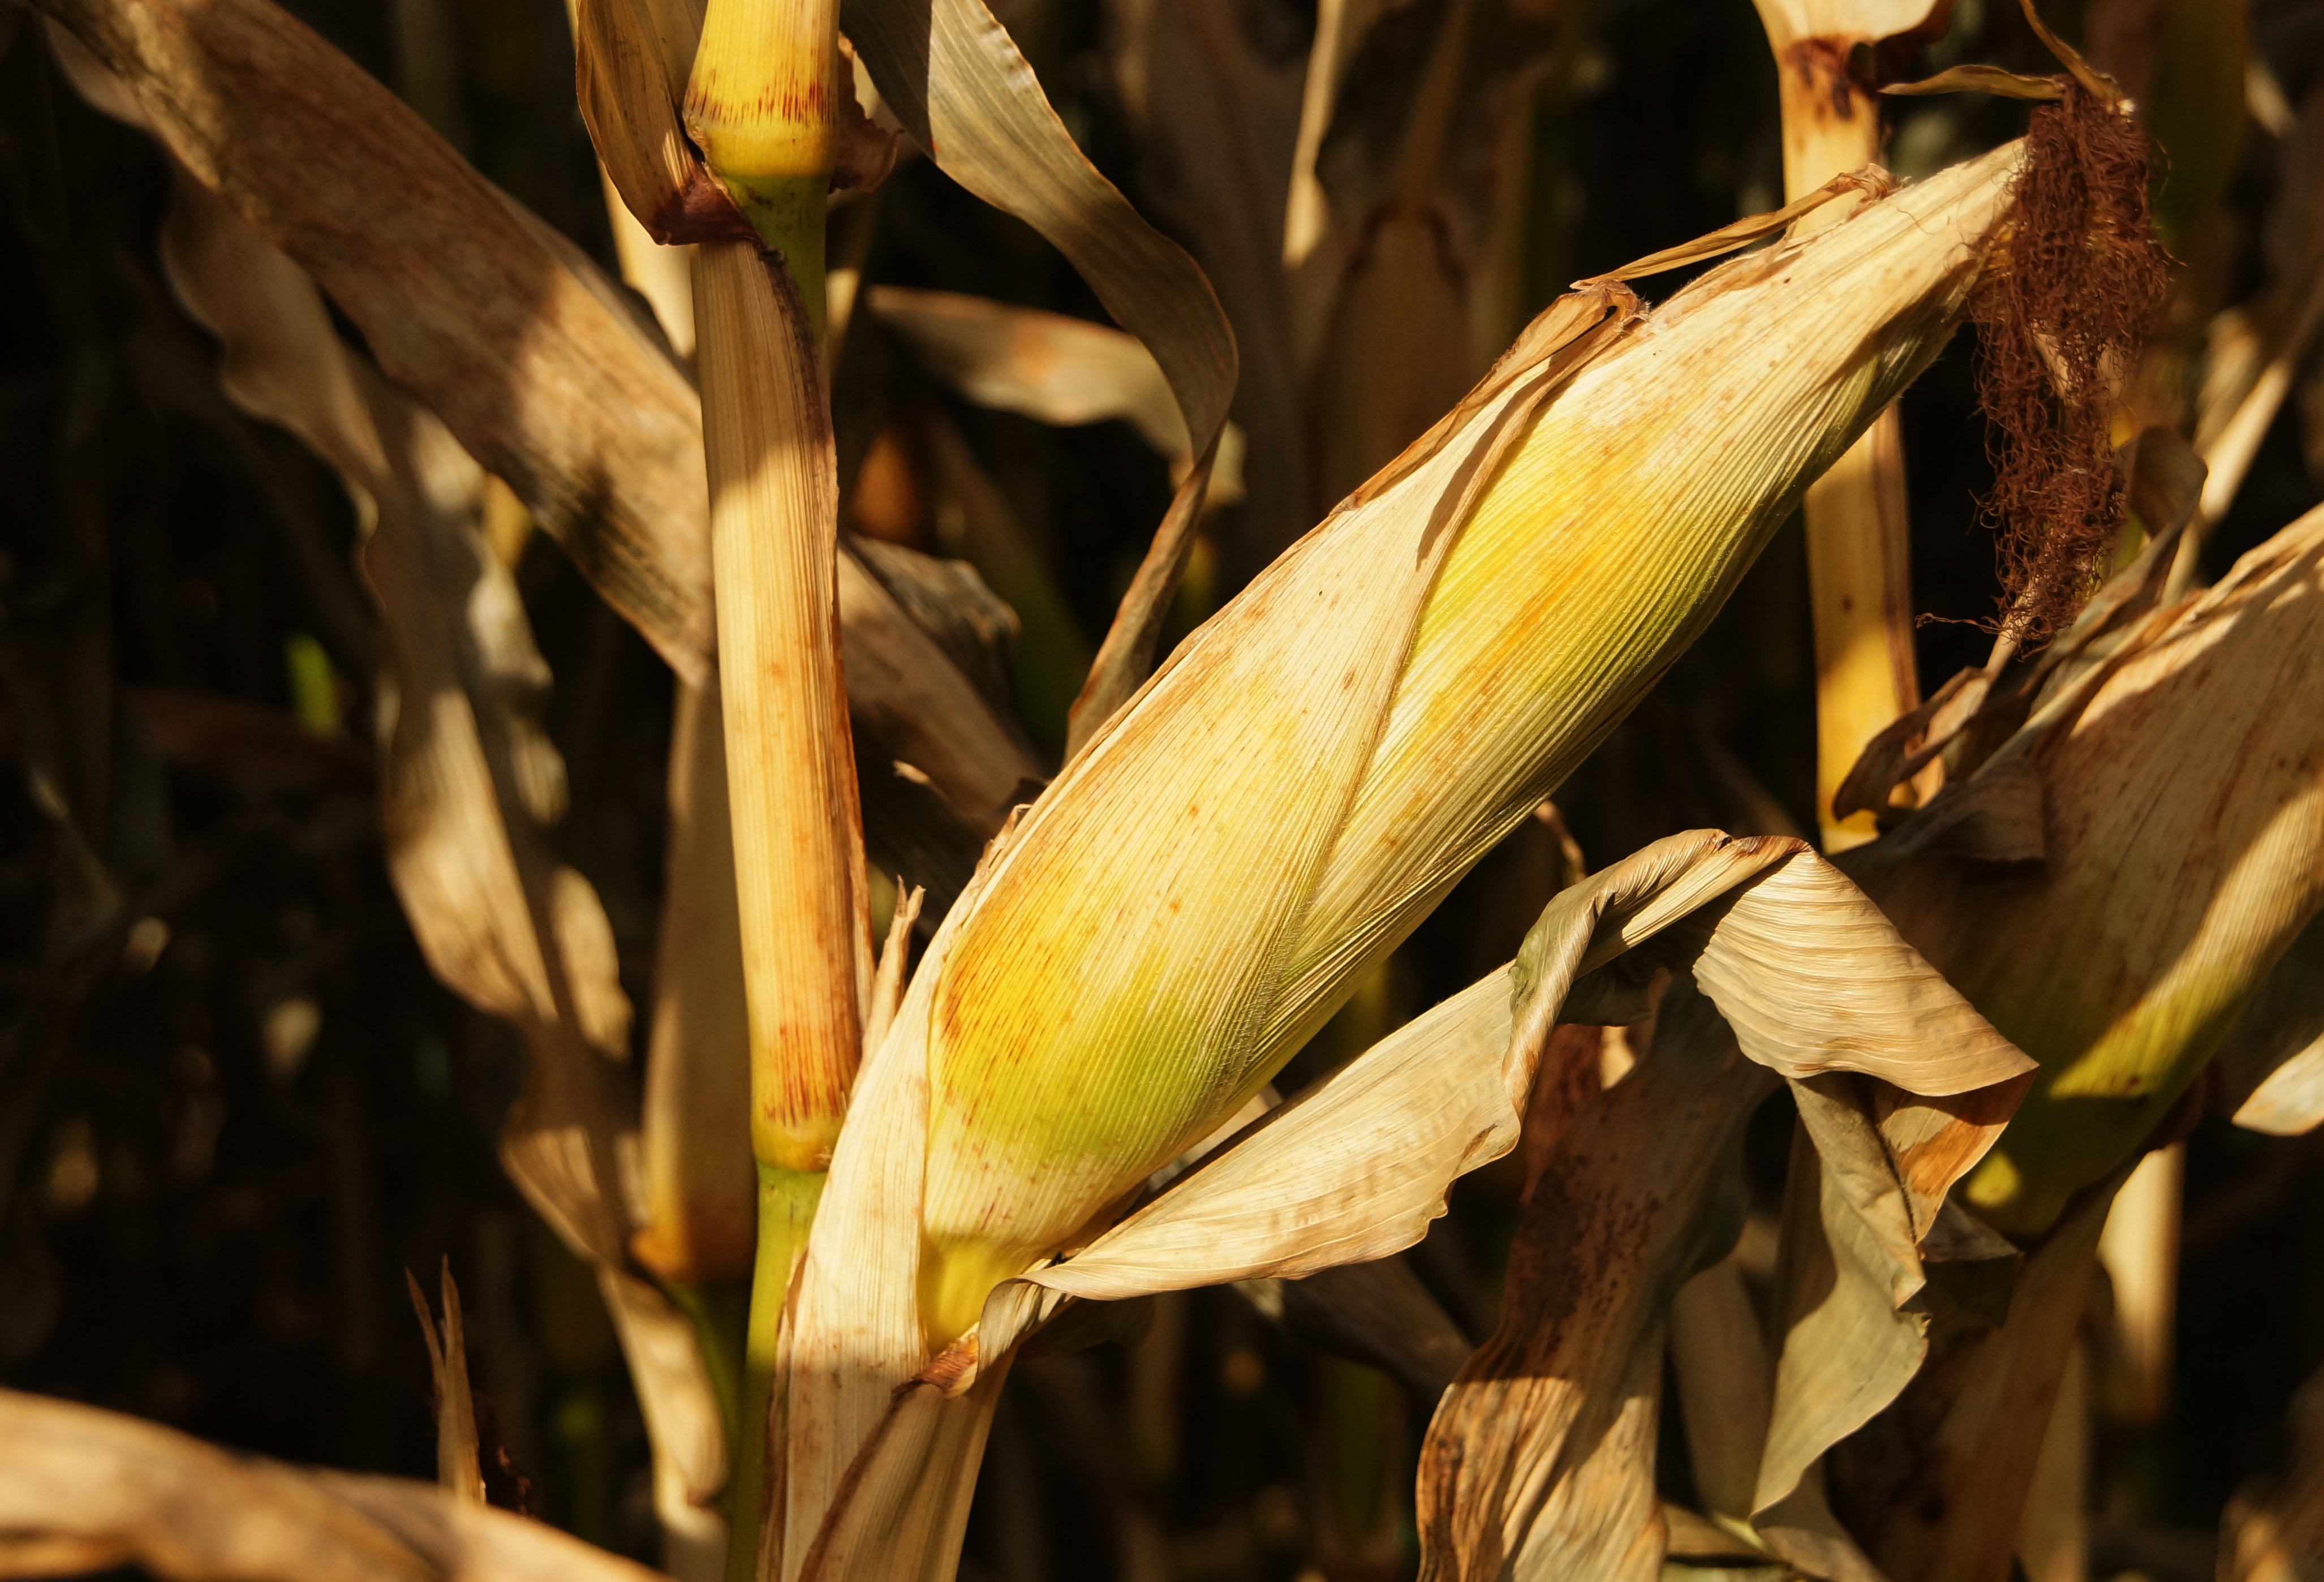
nature, branch, plant, sun, field, grain, sunlight, leaf, flower, food, harvest, crop, autumn, corn, botany, yellow, agriculture, flora, season, fauna, background, cornfield, maize, macro photography, corn on the cob, grass family, plant stem, colors autumn